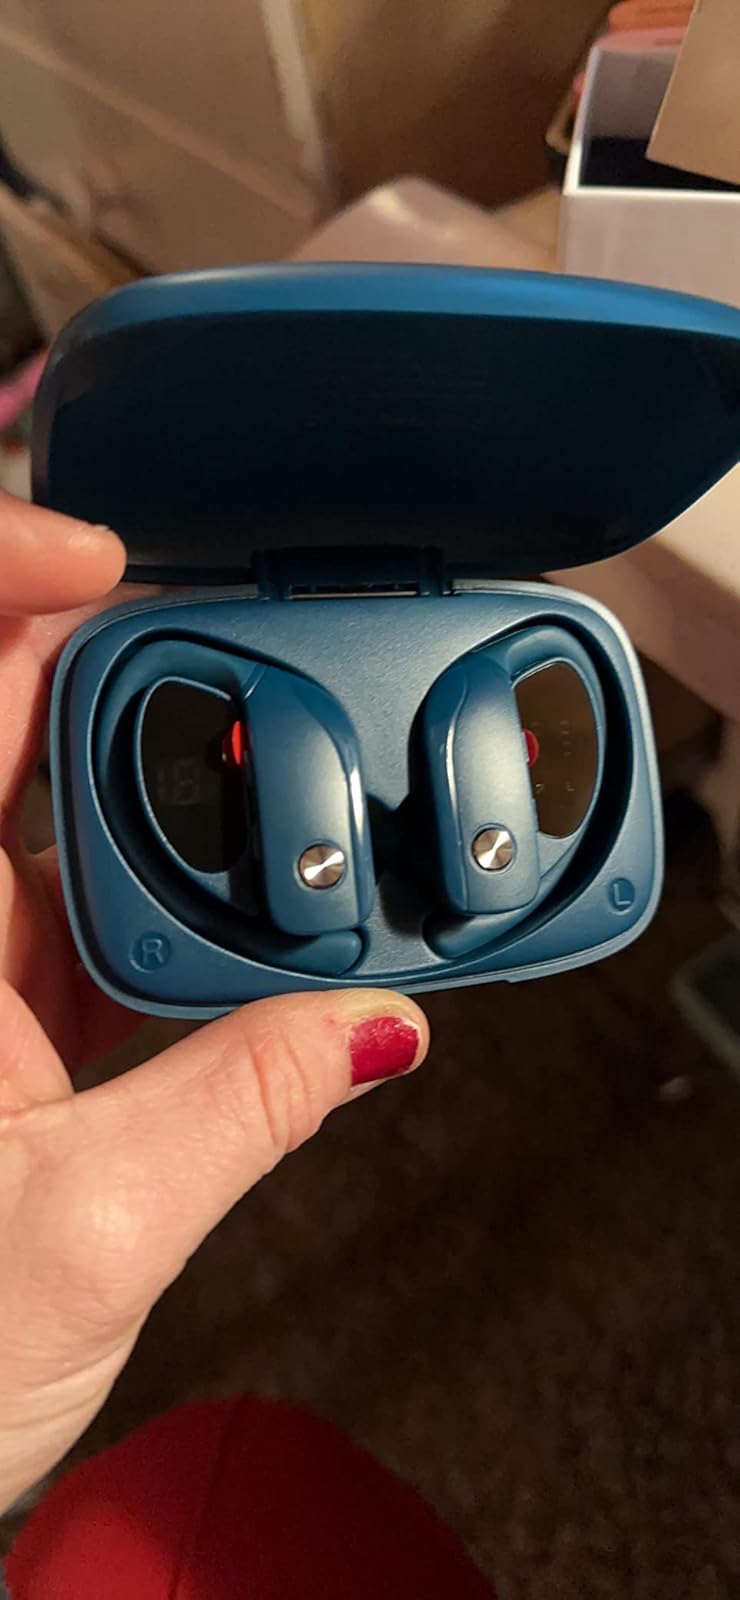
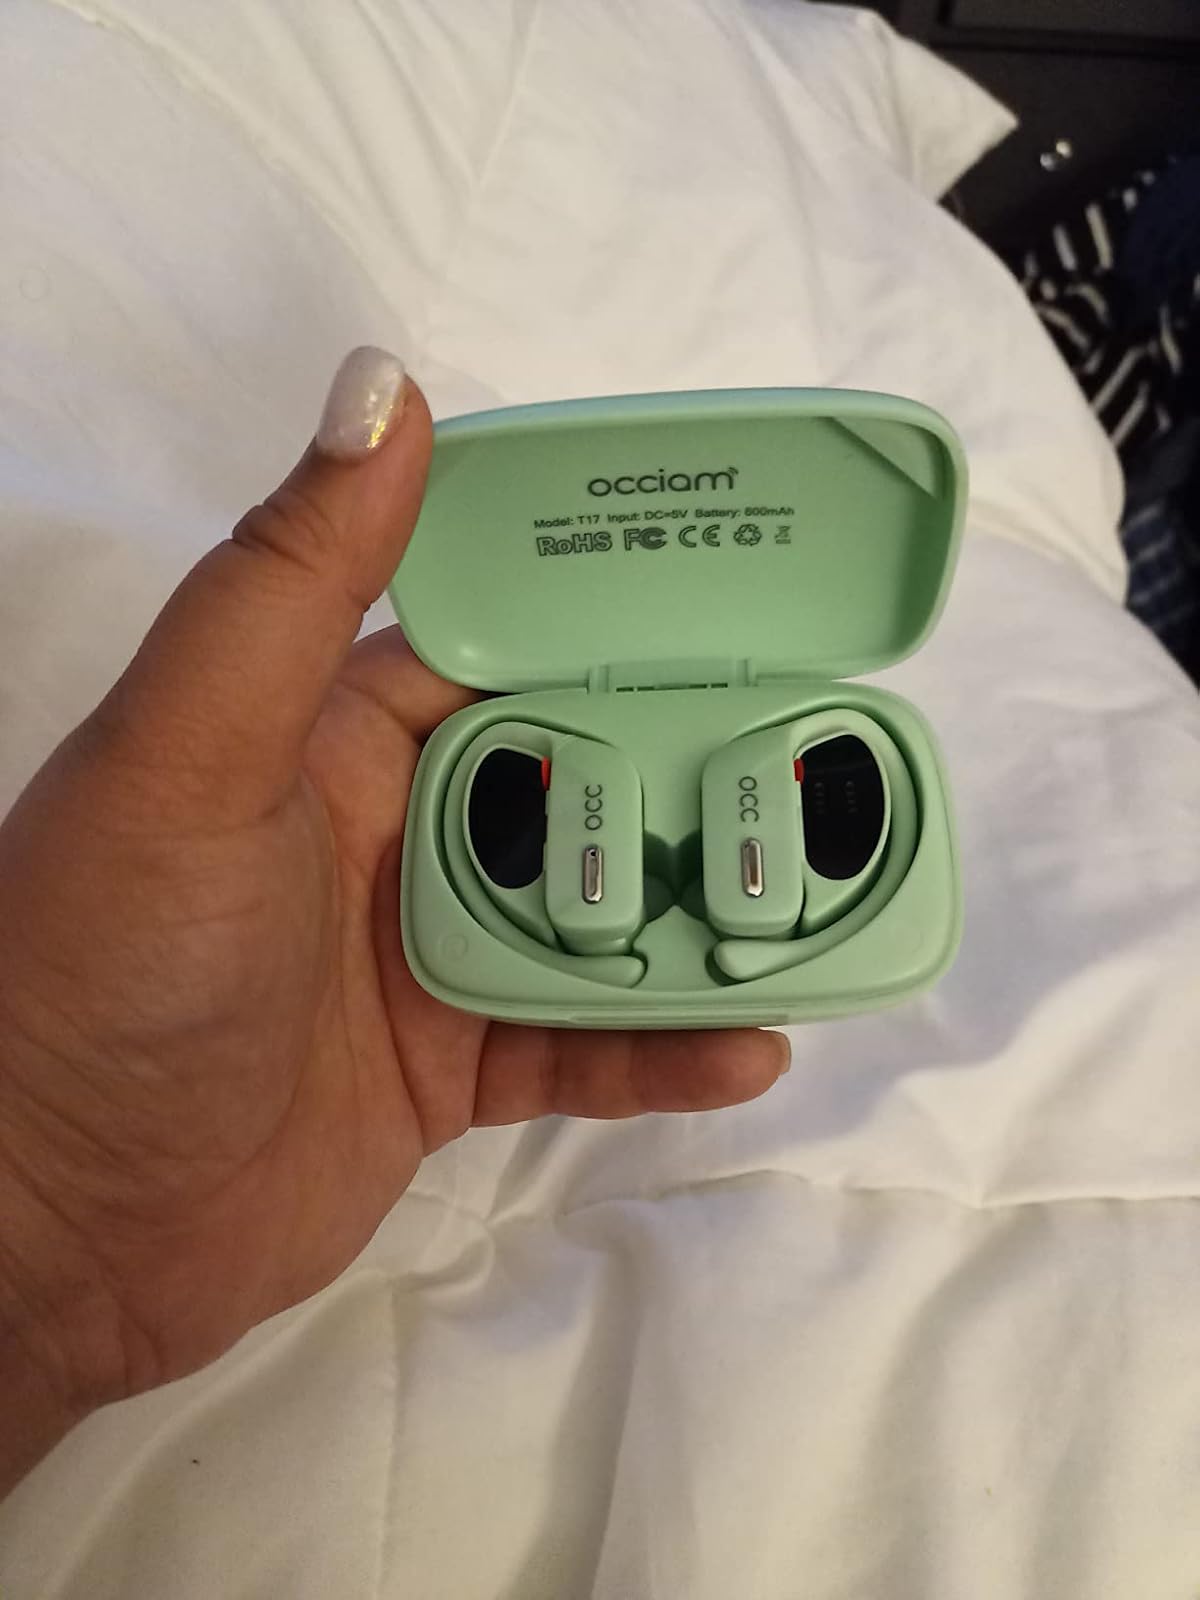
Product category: earbuds
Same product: no